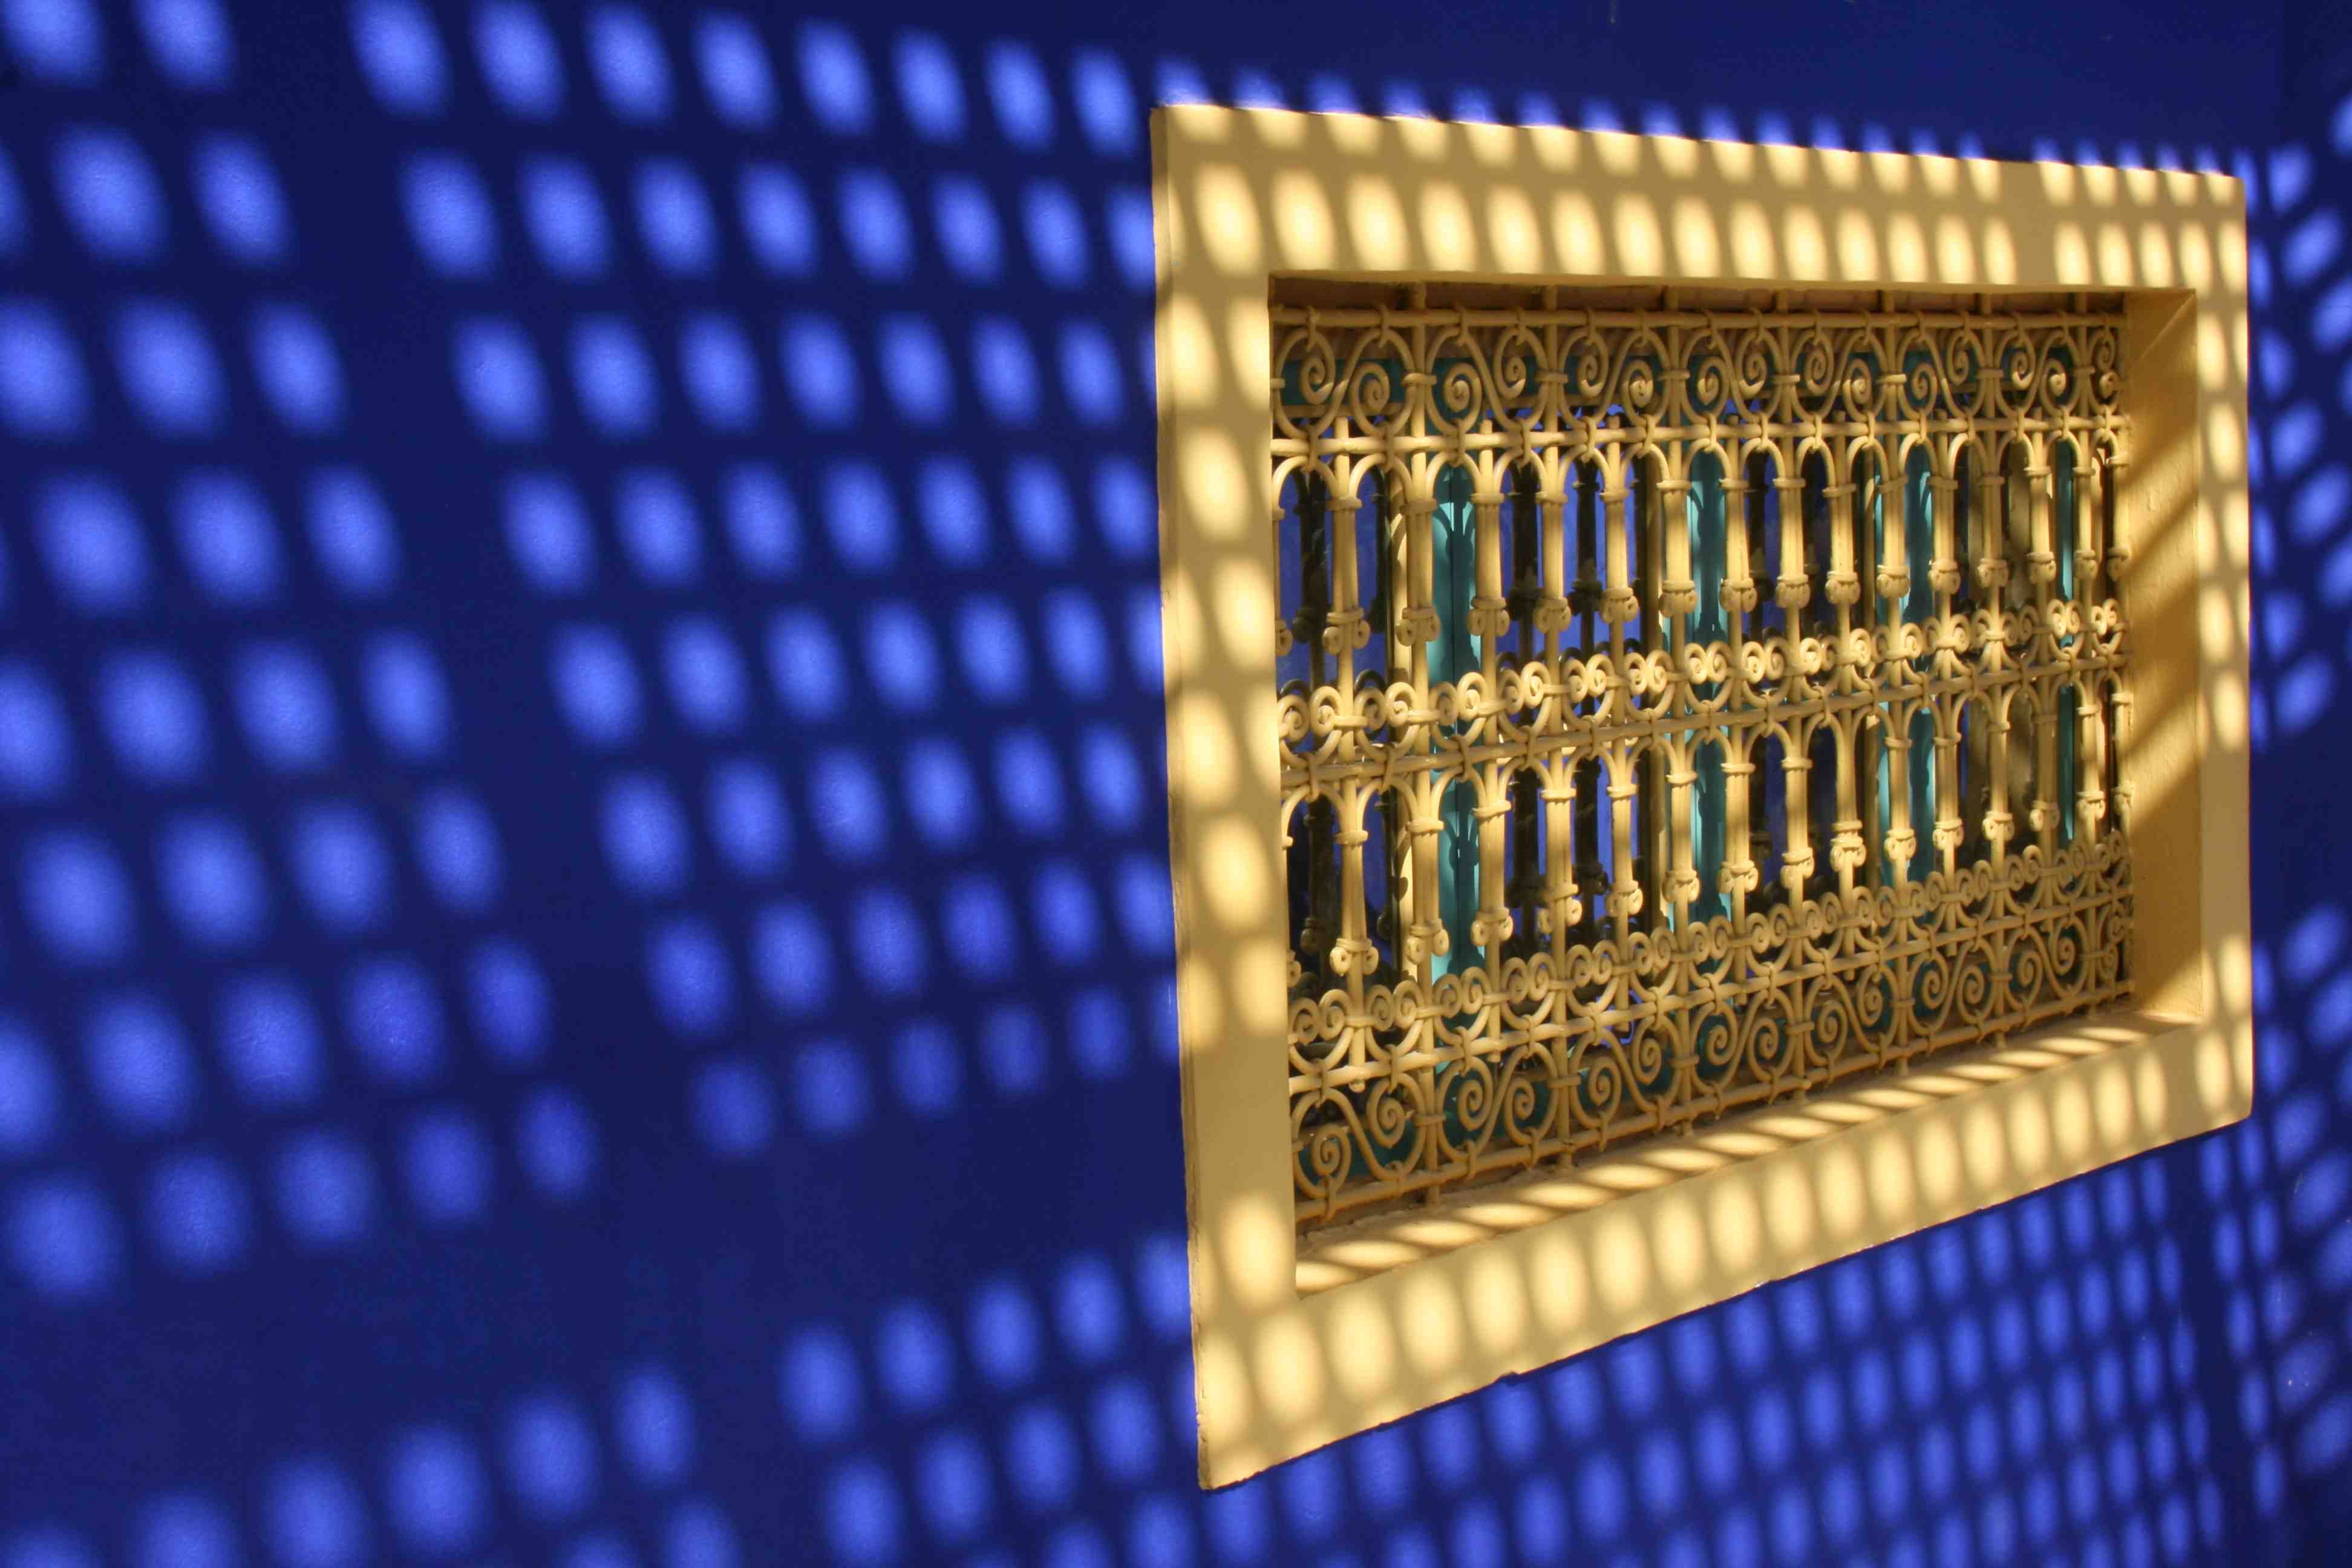
light, window, wall, blue, signage, lighting, font, design, marrakech, morocco, personal computer hardware, display device